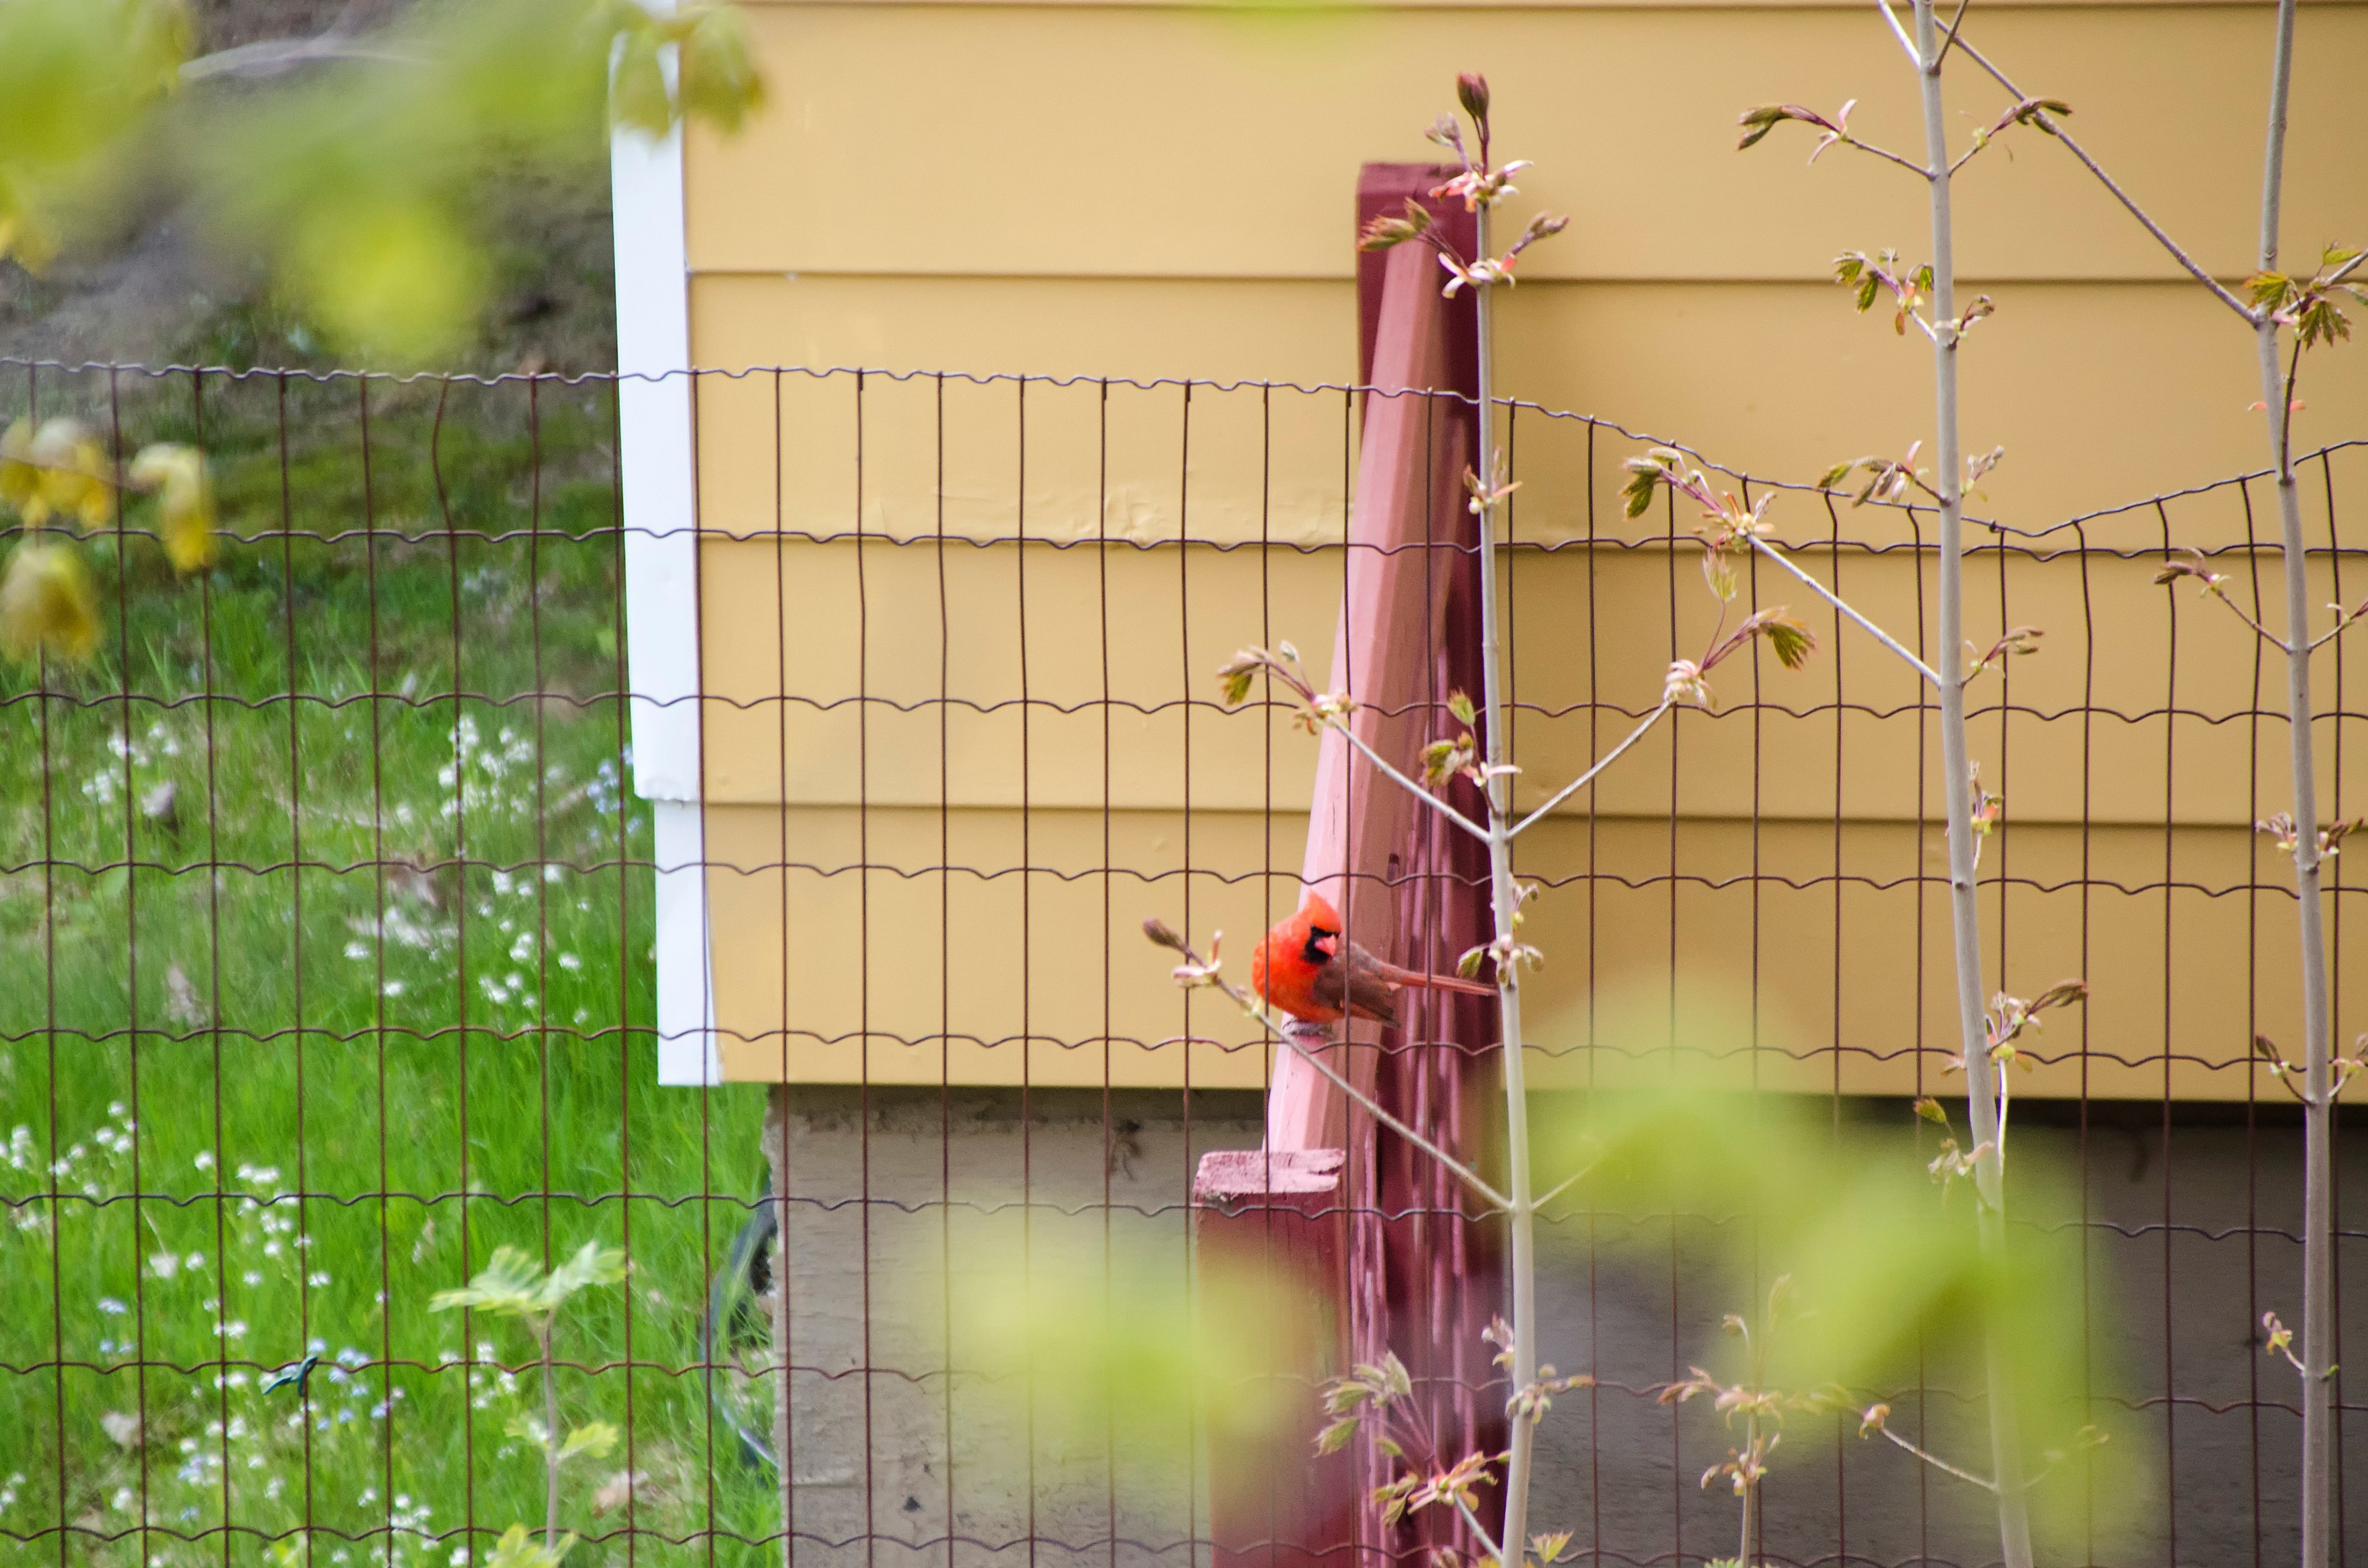
bird, fence, wall, color, canada, rouge, northern, quebec, cardinal, sherbrooke, oiseau